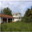
Label: house